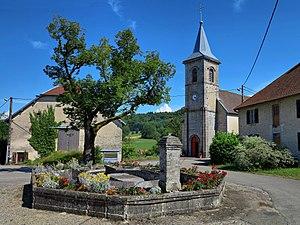
Le lavoir-abreuvoir et l'église
Vaudrivillers est une commune française située dans le département du Doubs, en région Bourgogne-Franche-Comté. Les habitants s'appellent Valvillerois.